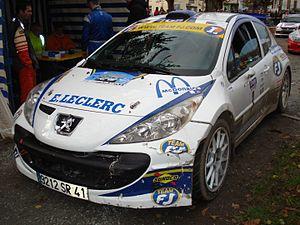
La 207 S2000 de Jérôme Galpin lors de la victoire au Rallye d'Automne 2010
Le Rallye d'Automne est une compétition automobile de rallye sur asphalte qui se déroule chaque année à La Rochelle, pendant la période automnale. Il est organisé par l'ASA Sport Automobile Océan.
Le Team FJ, est une écurie française de sport automobile basée à Saint-Denis-sur-Loire à proximité de Blois qui participe au championnat de France des rallyes.